Germany in the Eurovision Song Contest 2023

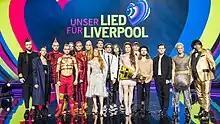
The participants of ""

Interested artists and composers were able to submit their entries for the competition between 9 November 2022 and 28 November 2022. Artists and composers were also able to upload their entries to TikTok with the hashtag "#UnserLiedFürLiverpool". By the end of the process, it was announced that 548 submissions were received by NDR. The eight competing entries for the national final were selected over three stages. In the first stage, entries were shortlisted for the second stage by a panel consisting of members of the ARD Eurovision team and representatives of "eurovision.de", ARD radio channels and the production company Bildergarten. The second stage involved an international expert panel that provided feedback in regards to the shortlisted entries for the ARD Eurovision team to select the eight entries in the third stage. The participating acts were announced on 27 January 2023. An additional six entries were selected by the ARD Eurovision team for a TikTok selection from over 900 submissions uploaded on the platform, with an online voing being held via TikTok app to determine the act advancing to the final, with the winner revealed during the broadcast of "Alles Eurovision" on 4 February.